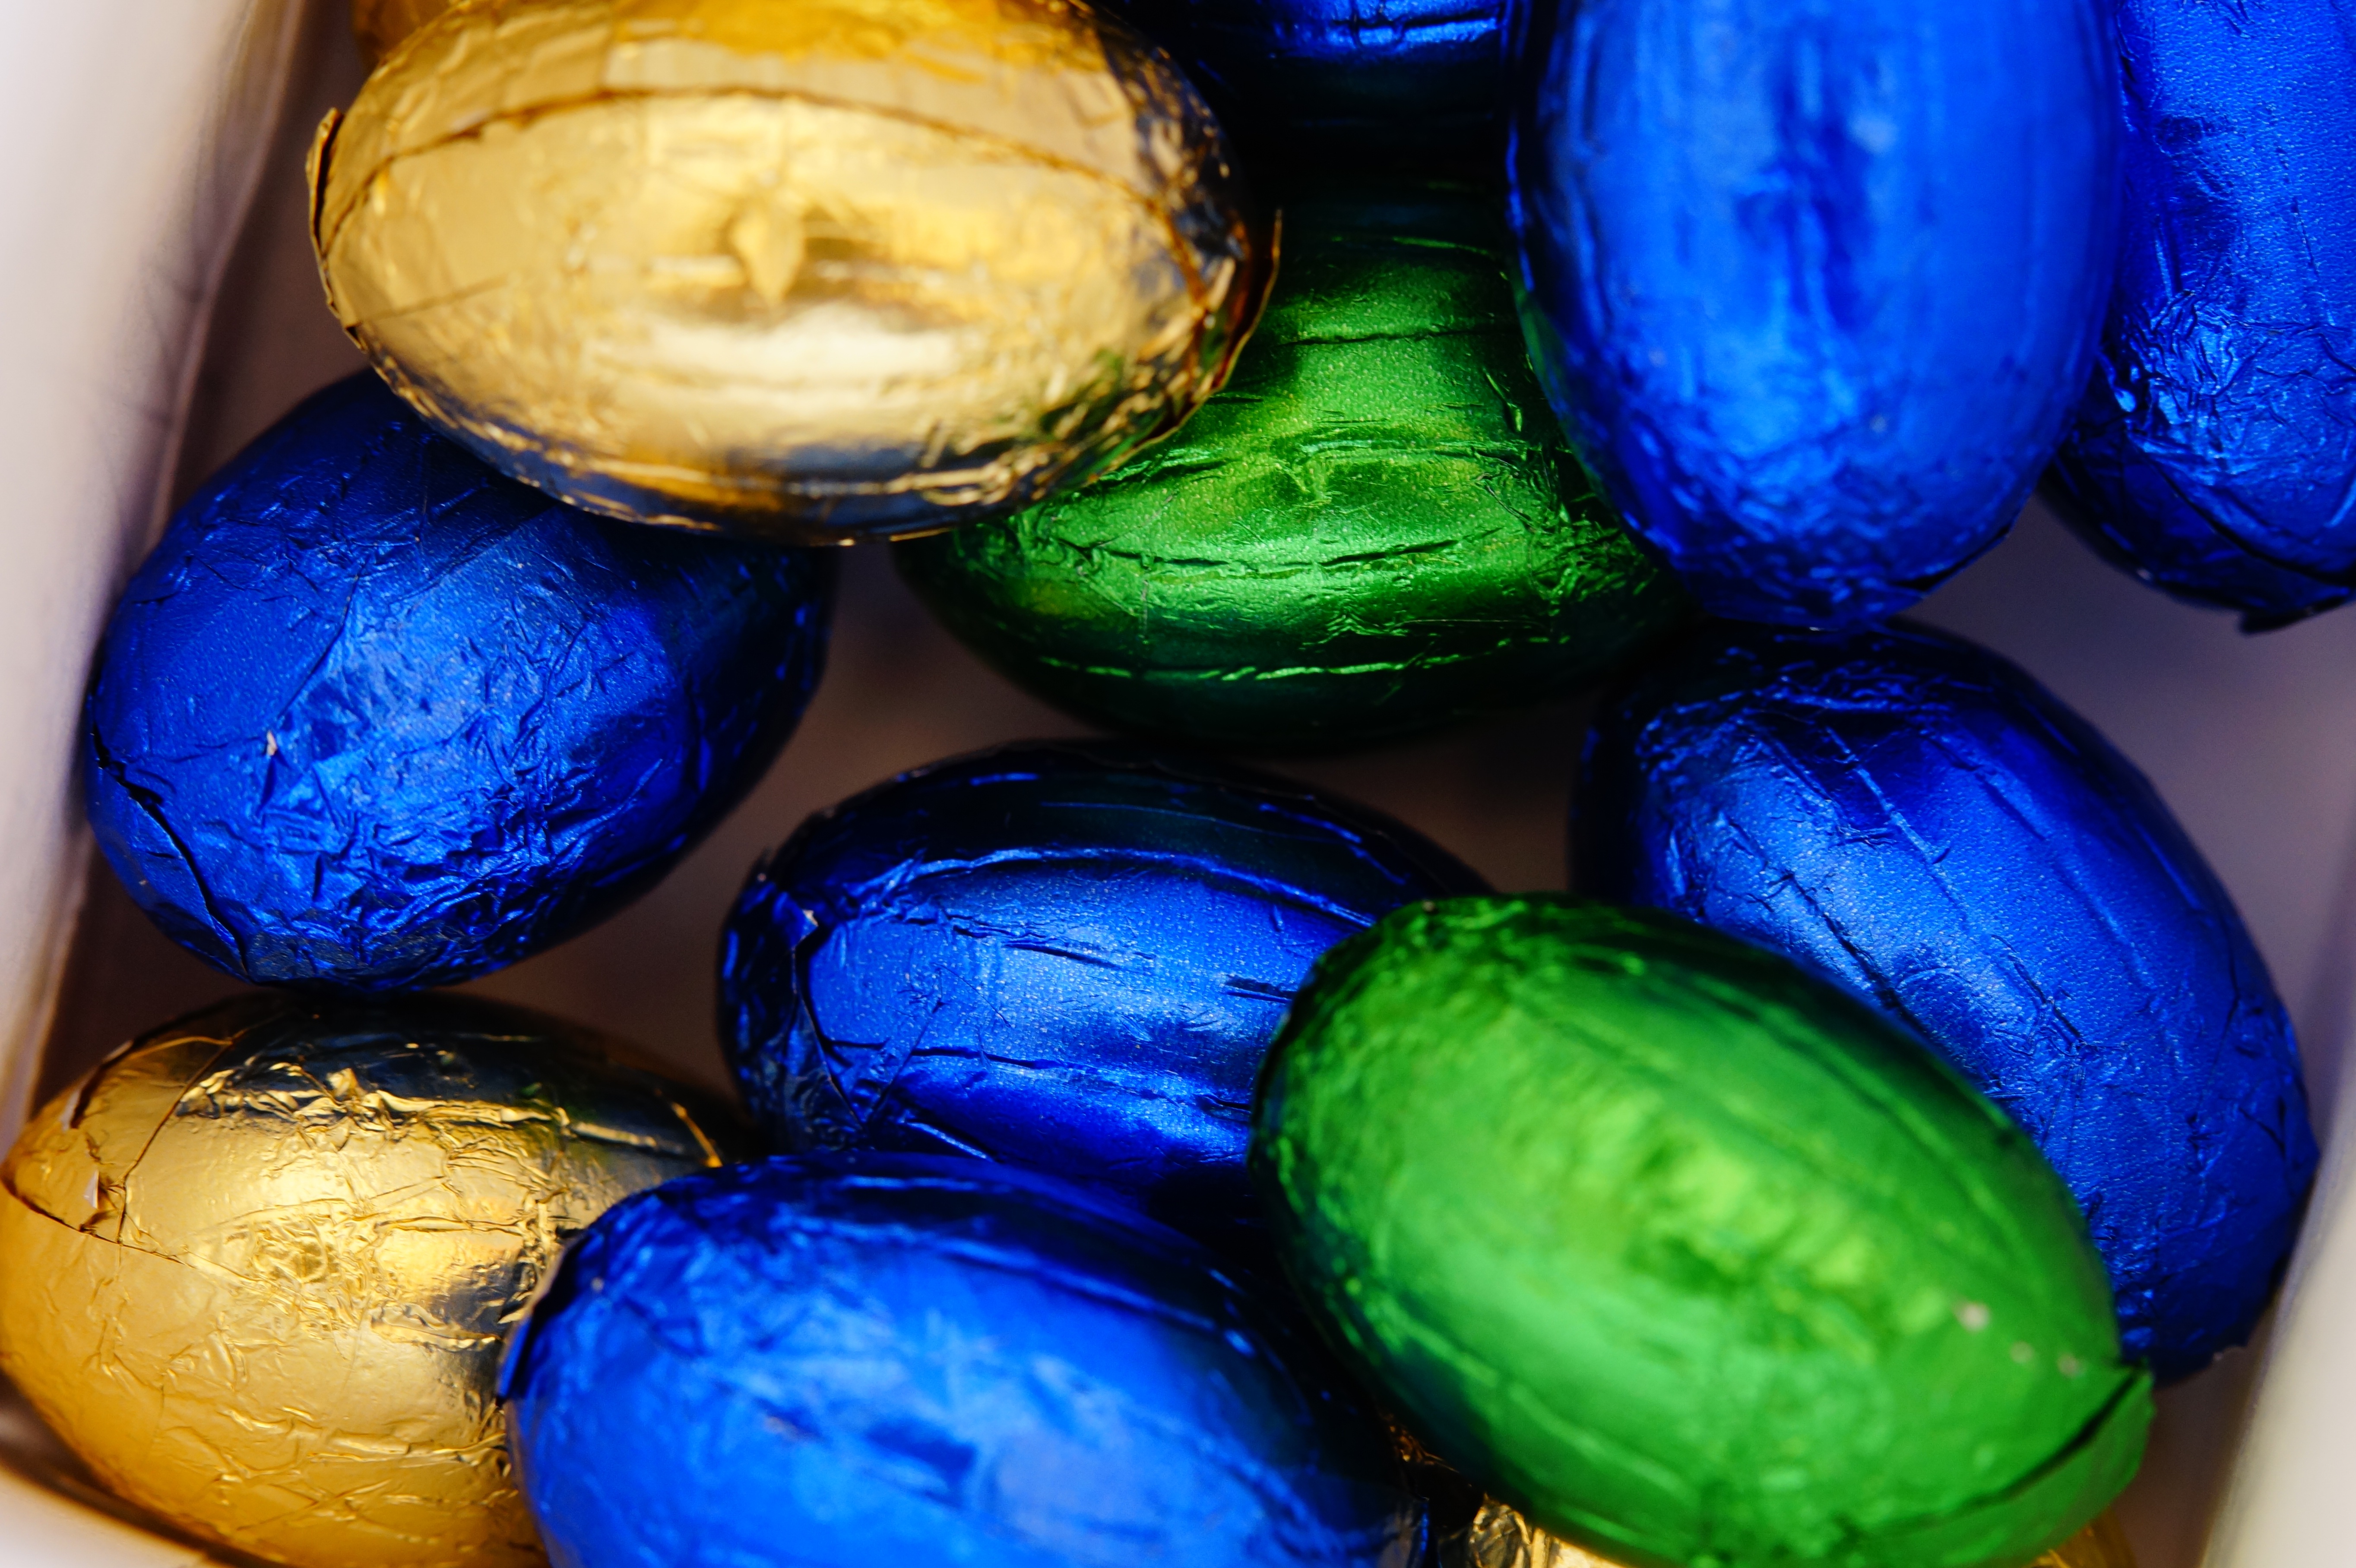
sweet, glass, food, green, produce, color, child, blue, colorful, chocolate, delicious, egg, brand, children, easter, custom, sweetness, easter eggs, macro photography, easter egg, happy easter, colorful eggs, easter nest, easter greeting, chocolate eggs, osterkorb, easter k rbchen